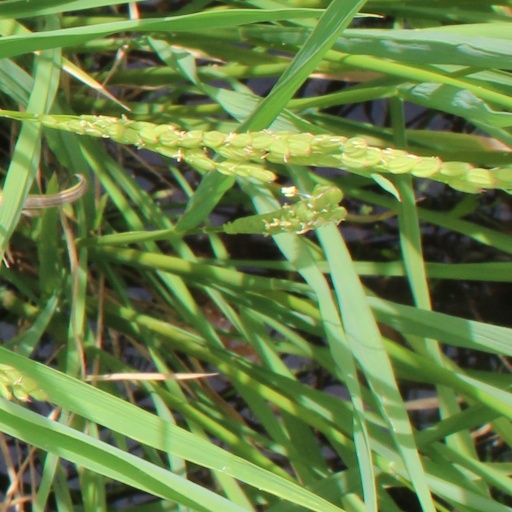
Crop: rice